Delage

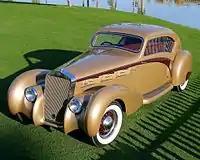
1937 Delage D8 120 Coupe Aerosport by Letourneur et Marchand

This car was supplanted in 1926 by a Lory-designed supercharged 1.5-liter twincam straight eight of ; capable of , it was the company's last Grand Prix entrant.